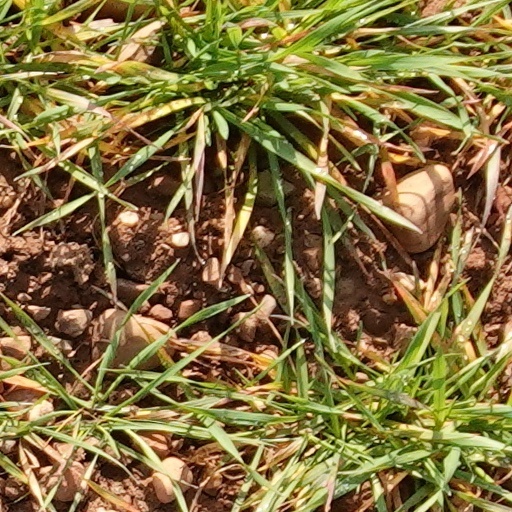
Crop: wheat